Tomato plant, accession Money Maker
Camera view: vertical (180 deg); turntable rotation: 210 degrees
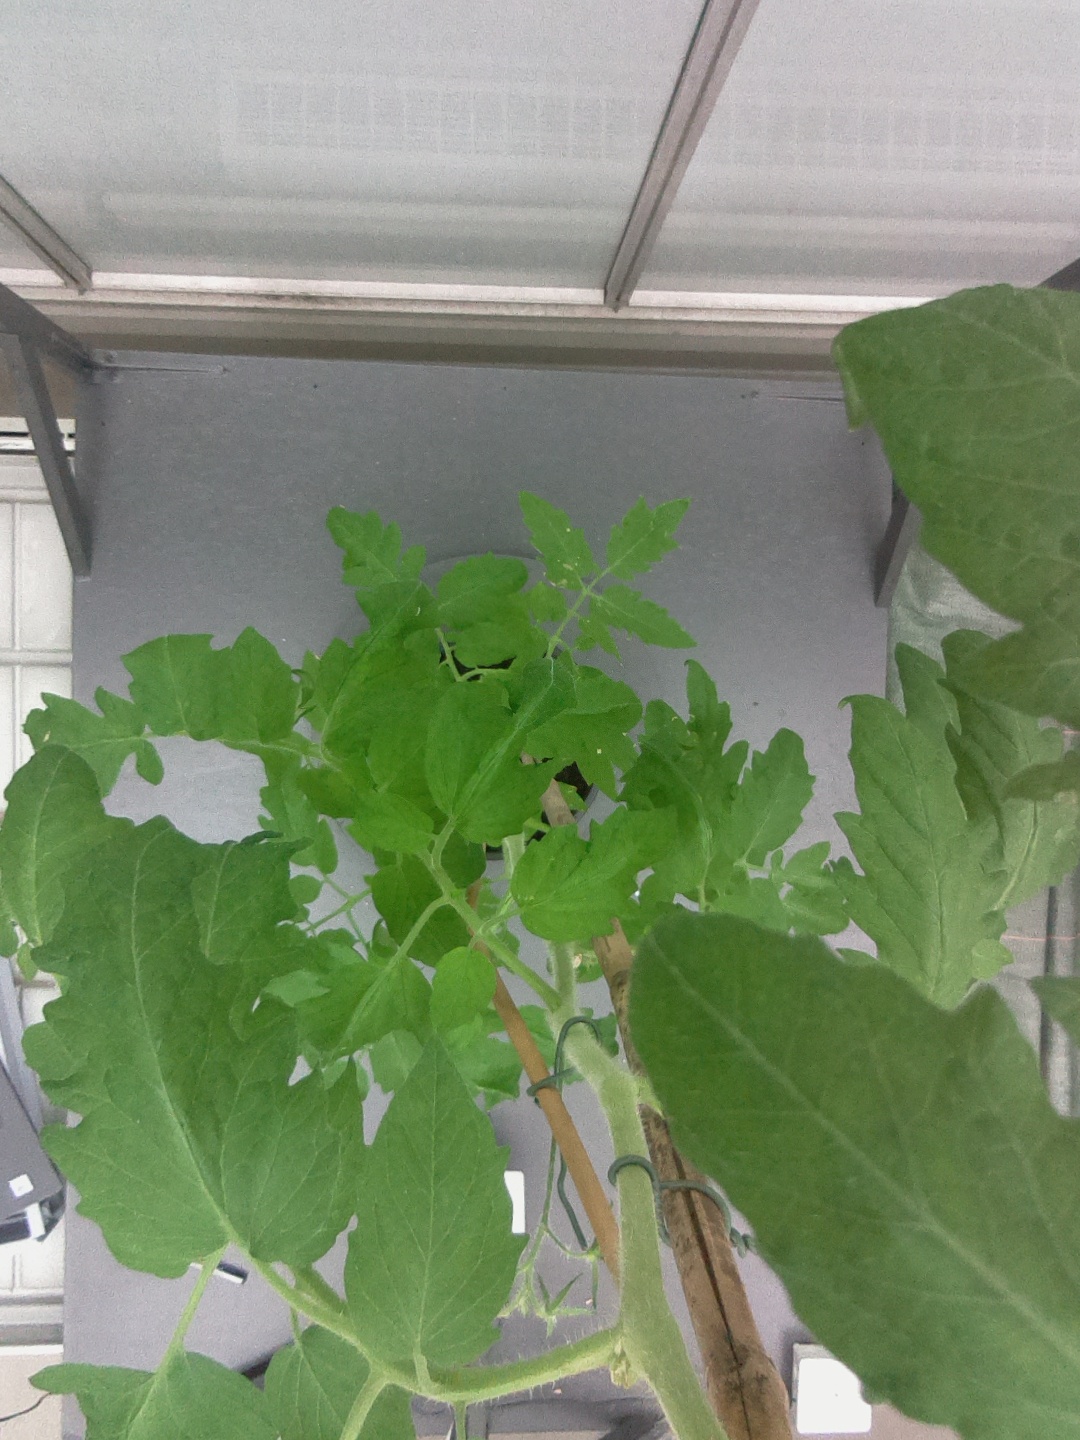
BBCH growth stage 63: 30%-40% of flowers open